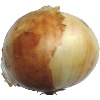
Label: white_onion